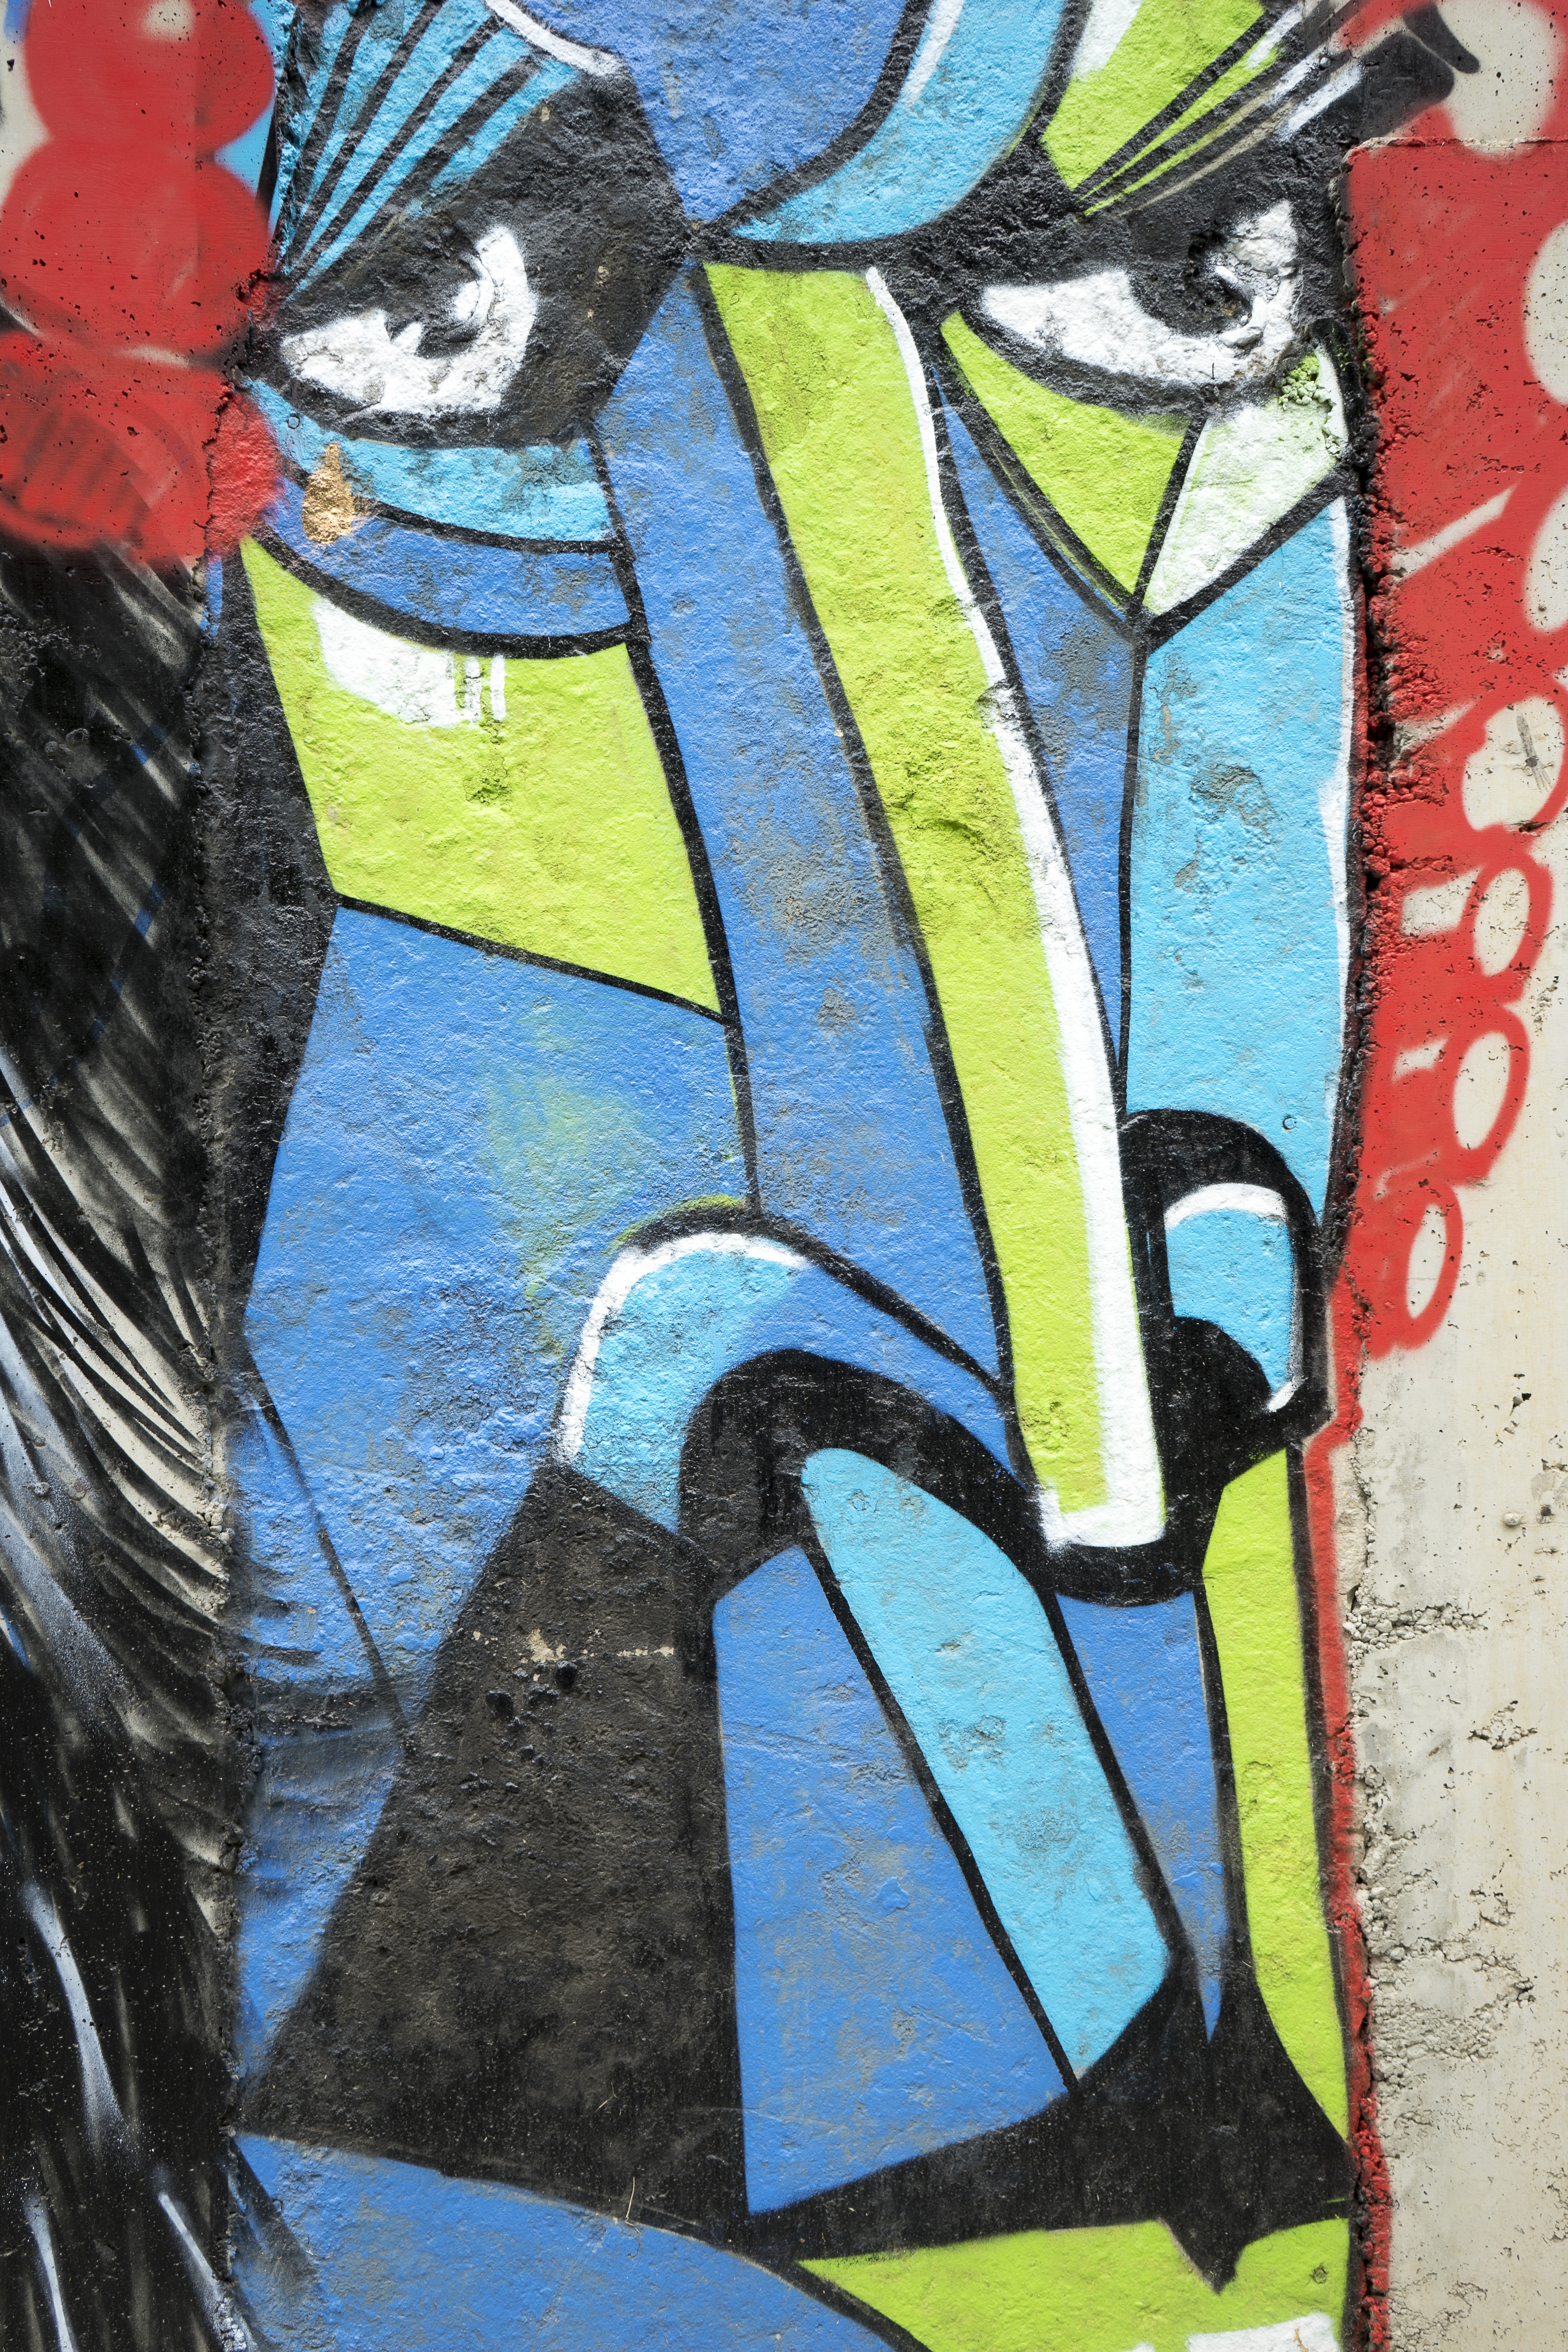
window, glass, graffiti, material, stained glass, painting, street art, face, art, illustration, mural, bulgaria, sofia, modern art